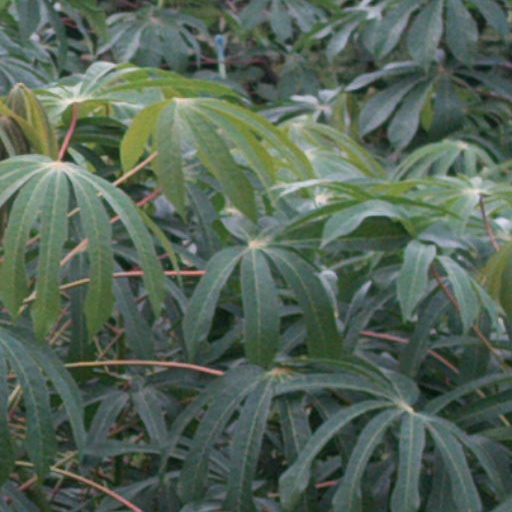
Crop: cassava